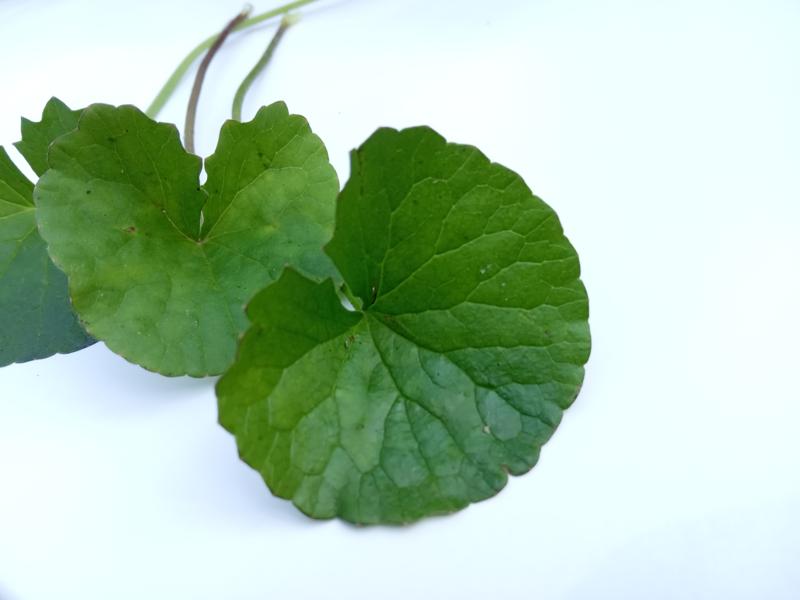
Weed species: Centella asiatica